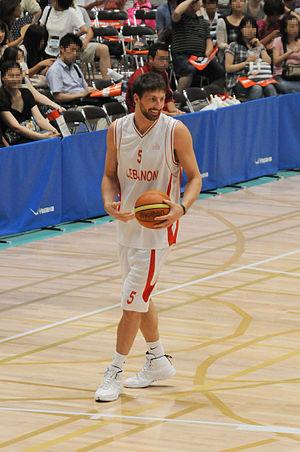
Jackson Vroman est un joueur de basket-ball libano-américain. Il avait été naturalisé en tant que citoyen libanais pour jouer dans l'équipe du Liban de basket-ball en remplacement de l'autre joueur américain naturalisé libanais Joe Vogel.
L'équipe du Liban de basket-ball est la sélection des meilleurs joueurs libanais. L'équipe nationale du Liban n'existe que depuis 2000, bien que les clubs libanais soient habitués depuis longtemps aux compétitions internationales. Le basket-ball est le sport national.